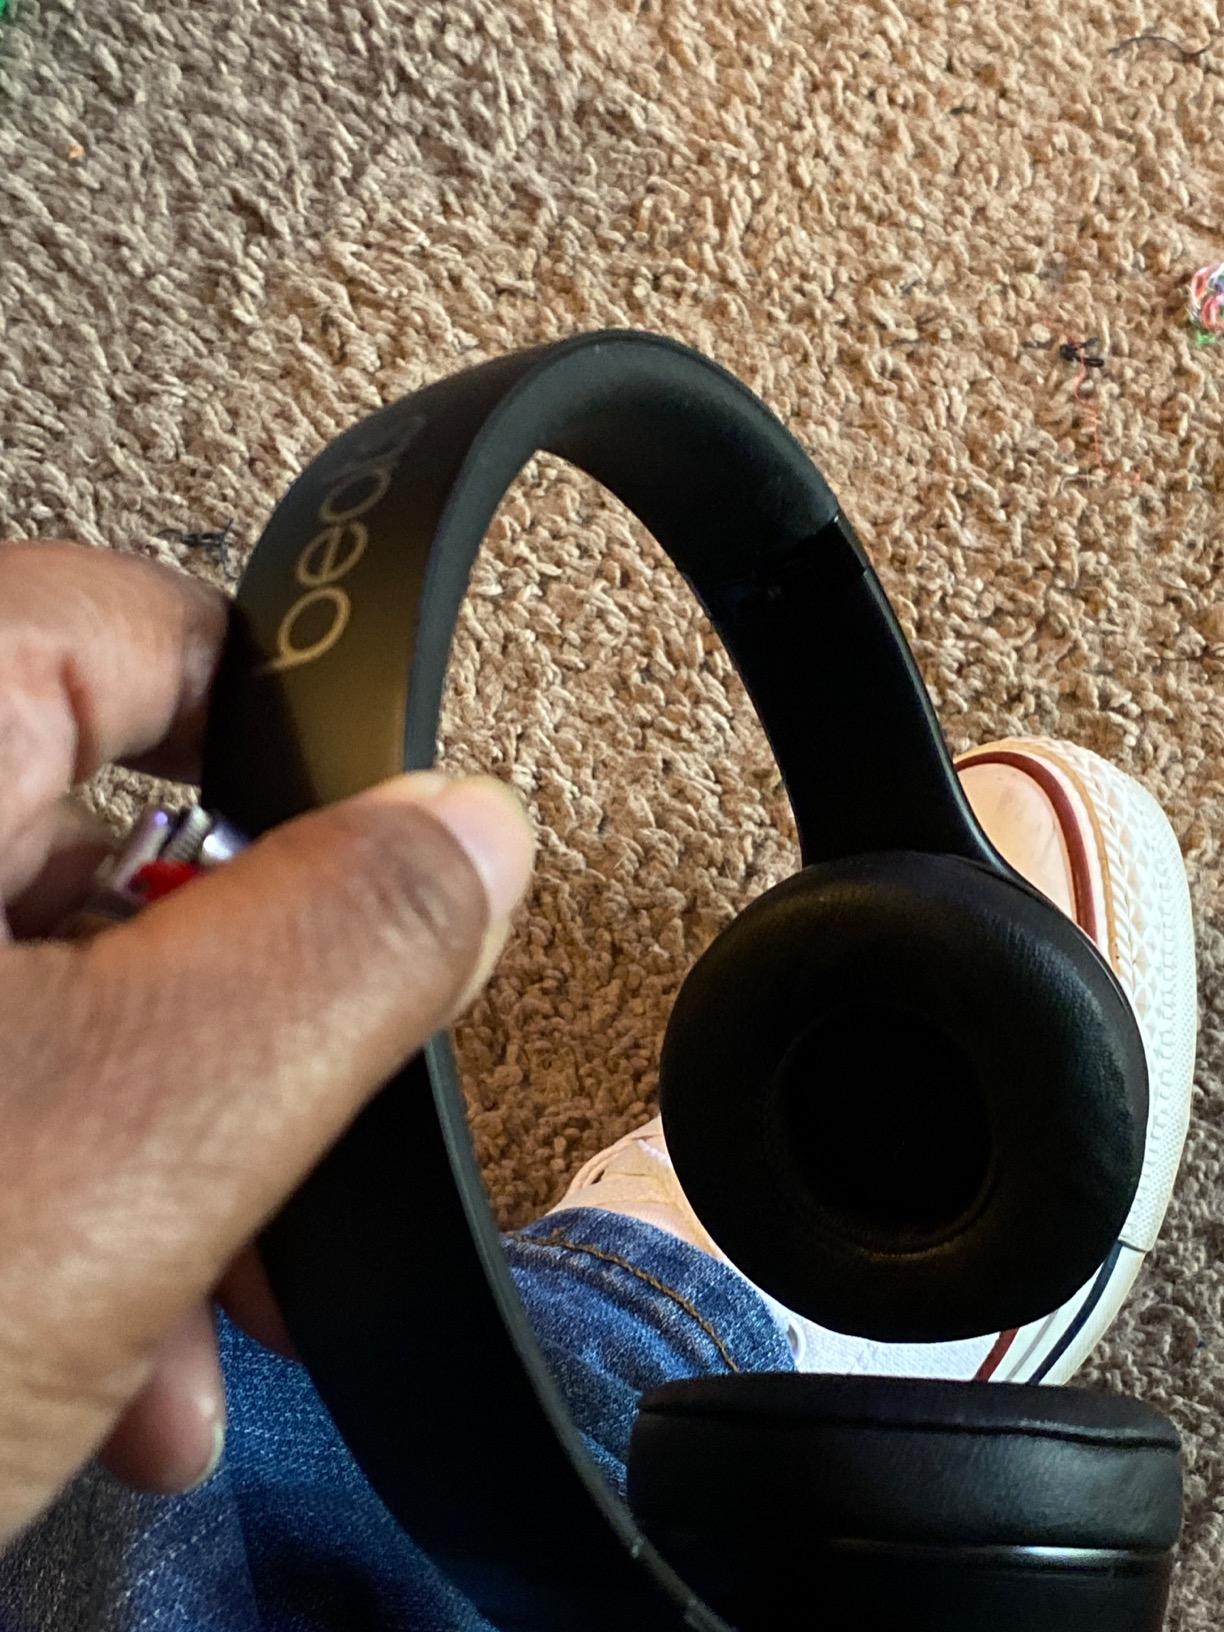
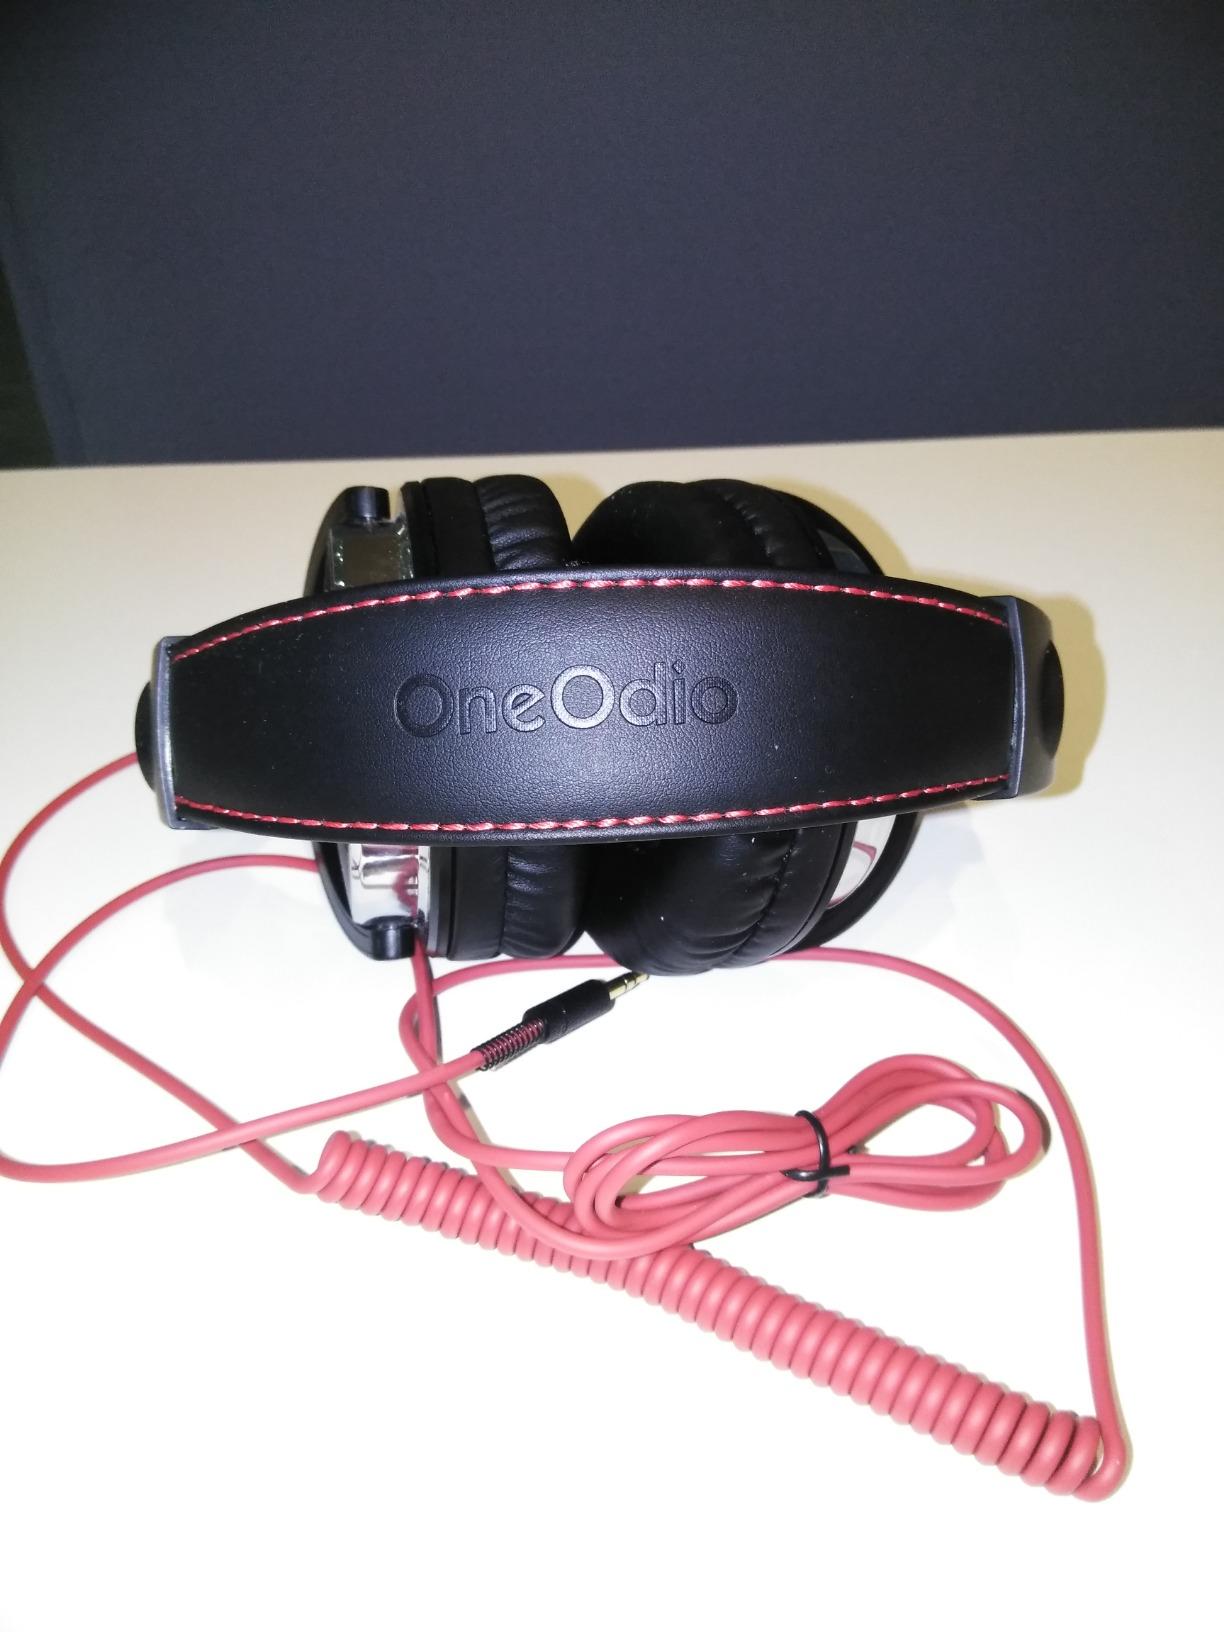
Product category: headphones
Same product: no